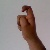
The image shows a hand gesture representing the letter 'X' in Indian Sign Language.